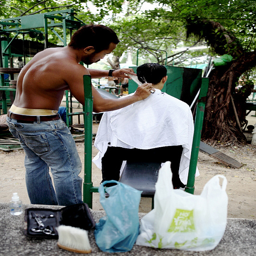
A shirtless man cutting someone's hair outside near bags.
A man combing someone's hair with bags behind that guy.
there is a man that is cutting hair outside
a person cutting another persons hair outside
A man gives a haircut to a boy in a chair.